Salah Zulfikar Films Company

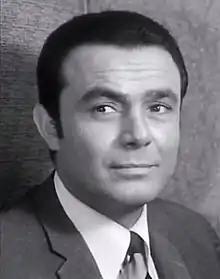

Their goal was to focus on film sales, with their first venture being Ezz El-Dine Zulficar's "A Date at the Tower" (1962), signing Soad Hosny; the rising female movie star at the time opposite Salah Zulfikar. The film made high numbers and was a financial success for the newly born company.